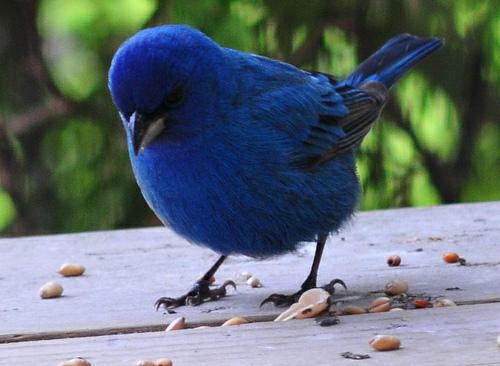
A photo of a indigo bunting